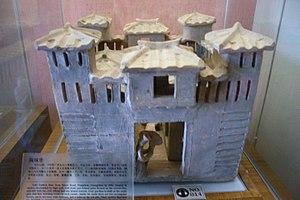
La dynastie Han régna sur la Chine de 206 av. J.-C. à 220 apr. J.-C. Deuxième des dynasties impériales, elle succéda à la dynastie Qin et fut suivie de la période des Trois Royaumes.
La période dynastie Han est une période charnière dans l'histoire prémoderne des sciences et des technologies en Chine, puisqu'elle a été témoin d'avancées majeures dans ces domaines.